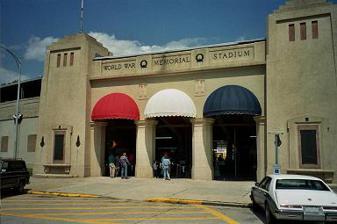
Building: World War Memorial Stadium
Country: United States of America
Year built: 1926
Baseball park in North Carolina, US For other stadiums known as War Memorial Stadium, see War Memorial Stadium . World War Memorial Stadium War Memorial Stadium Location 510 Yanceyville St., Greensboro, North Carolina Coordinates 36°4′47″N 79°46′38″W / 36.07972°N 79.77722°W / 36.07972; -79.77722 Owner North Carolina A&T State University Capacity 7,500 Field size Left field: 327 ft (100 m) Center field: 401 ft (122 m) Right field: 327 ft (100 m) Construction Opened November 11, 1926 Architect White, Leonard Jr.; Barton, Harry Tenants Greensboro Patriots ( PL ) 1928–1934 Greensboro Red Sox (PL) 1941–1942 Greensboro Patriots ( CL ) 1945–51, 1955–57, 1968 Greensboro Red Wings ( Independent Negro ) 1948 Greensboro Pirates (CL) 1952–54 Greensboro Yankees (CL) 1958–67 Greensboro Hornets ( SAL ) 1979–1993 Greensboro Bats (SAL) 1994–2004 North Carolina A&T Aggies football ( NCAA ) 1927-1980 North Carolina A&T Aggies baseball ( NCAA ) 1927-present James B. Dudley High School 1927-1977 World War Memorial Stadium U.S. National Register of Historic Places Show map of North Carolina Show map of the United States Built 1926 ( 1926 ) Architect White, Leonard, Jr.; Barton, Harry Architectural style modern classicism NRHP reference No. 01000377 Added to NRHP April 12, 2001 World War Memorial Stadium , more commonly known as War Memorial Stadium , is a baseball park in Greensboro, North Carolina , United States. It is situated on the northeast corner of Lindsay Street and Yanceyville Avenue, northeast of the downtown area and near the campus of North Carolina A&T University .  It is currently the home of the NC A&T baseball team of the NCAA Division I Colonial Athletic Association (CAA). It was the home of various local minor league baseball clubs off-and-on from 1930 through 2004. It also continues to be used for other amateur baseball events. It was also the home of A&T football until Aggie Stadium was opened in 1981.  Local high school Dudley High School held home football games at the stadium until the late 1970's when a stadium was constructed on its campus. History Game action in 1989 World War Memorial Stadium was dedicated on the eighth anniversary of Armistice Day , on November 11, 1926. At the time, there had of course only been the one World War . The stadium was originally built mostly with American football in mind, resembling a backwards "J" and with a running track. In 1930 the Greensboro Patriots of the old Piedmont League set up shop there, after a few decades  of off and on play at Cone Athletic Park (0.7-miles to the northeast), and made various improvements such as the installation of lights and a roof for the box seat area. The field was initially laid out with the diamond centered on the curved part of the "J", with short foul lines and a deep center field, like a very-scaled-down version of the Polo Grounds . Later the diamond was rotated clockwise and repositioned, and the field assumed a fairly normal shape except for right center, which was abnormally close due to the presence of a creek. The ballpark's age and its cramped quarters began to be a notable problem for the minor league club once the minor league explosion of the late 1980s and early 1990s was under way. Various cosmetic renovations were made, such as building a kind of stadium club ("The Grandstand") in the left field corner seats, as well as a fairly large concession stand outside the third base stands. The stadium also received many seats from Philadelphia's old Shibe Park after Shibe's demolition. Another issue was the condition of the field. With so many games being played there by the Patriots (later renamed the "Hornets" and then the "Bats") along with the college teams, the turf took a serious beating during the long hot North Carolina summer, and required frequent replacement with new turf. In order to put the city in a position to possibly upgrade to AA level ball, in the early 1990s the minor league club owners began lobbying for a new ballpark. Their efforts finally succeeded in the early 2000s, and the new First Horizon Park (now known as First National Bank Field ) opened downtown in spring 2005. Archways and plaques WWMS plaque detail One of the stadium's notable features is an ornate, triple-arched entrance, which made a cameo appearance during the "road trip" segment of the 1988 movie Bull Durham . During the minor league club's tenure, the three arches were decorated with quarter-sphere awnings covered in red, white, and blue cloth respectively. The stadium has a pair of bronze plaques framing the archway and listing the area's war dead during 1917–1919. Close examination of the right-side plaque reveals that there were actually two alphabetical lists. Some sources say that this was a separation of white from "colored" in the conventional practice of the segregation era. The marker between the two lists was later roughly chiseled away. It was listed on the National Register of Historic Places in 2001. Dimensions After the field was rotated... Left Field – 327 ft (100 m) Left Center Field – 387 ft (118 m) Center Field – 401 ft (122 m) Right Center Field – 337 ft (103 m) Right Field – 327 ft (100 m) World War Memorial Stadium as it looked in 1989 See also List of NCAA Division I baseball venues References